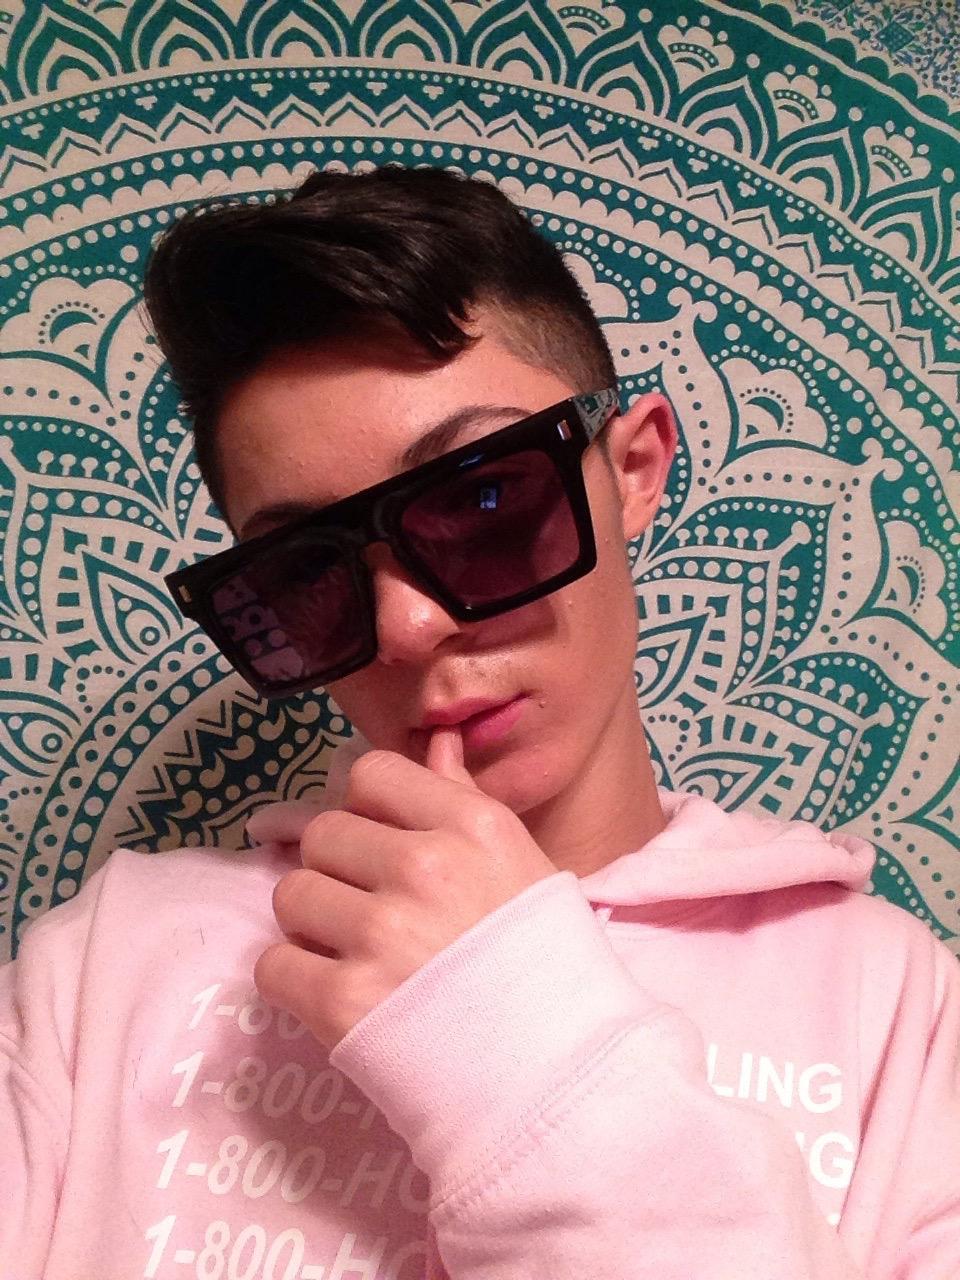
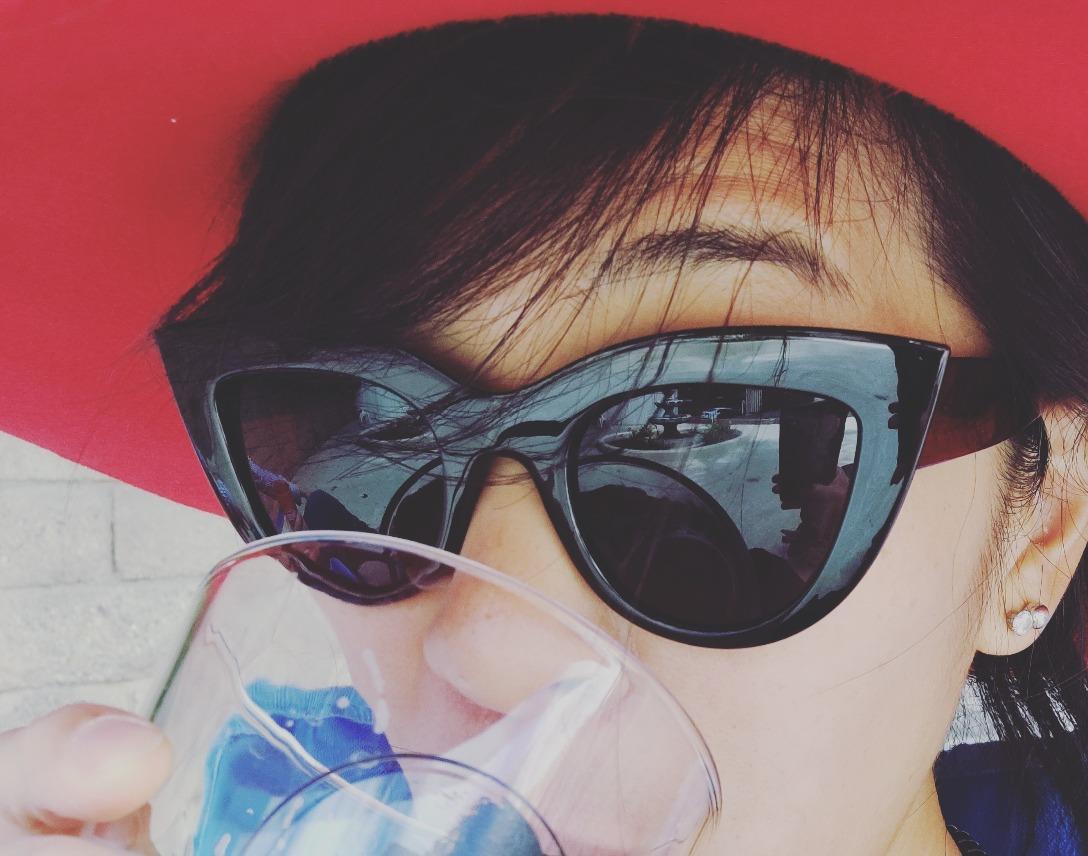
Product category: accessories_sunglasses
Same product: no